The Idolmaster Shiny Festa

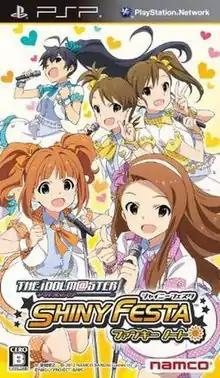
Cover art for "The Idolmaster Shiny Festa: Funky Note". From bottom-left going clockwise: Yayoi, Hibiki, Ami, Mami and Iori.

is a series of three Japanese rhythm video games developed by Namco Bandai Studios and published by Namco Bandai Games. The games are part of "The Idolmaster" franchise, and were originally released on October 25, 2012 as , , and for the PlayStation Portable in Japan. They were the first games in the series to be localized into English, and were released for iOS on April 22, 2013 as Harmonic Score, Rhythmic Record, and Melodic Disc, while retaining their original names for the Japanese versions. Service for the iOS version was discontinued on March 15, 2016.